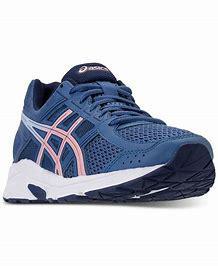
Brand: Asics
Model: Gel Contend 4